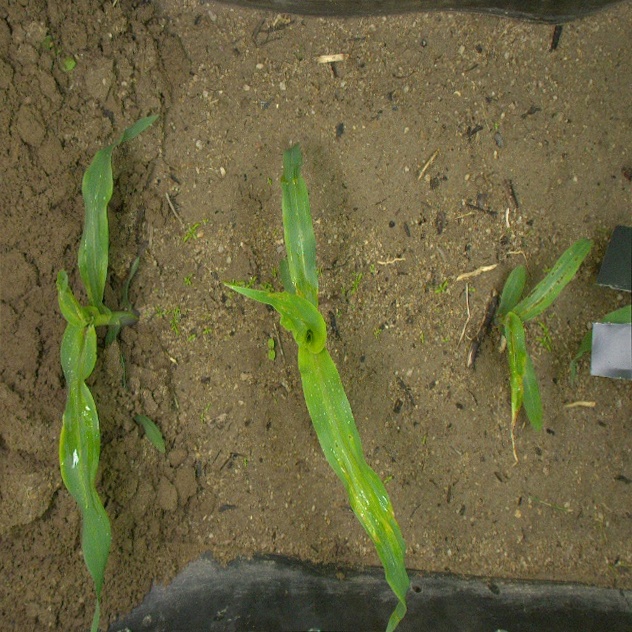
Crop: maize
Objects: maize, maize, maize, stem_maize, stem_maize, stem_maize